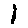
Label: 1